Sulpicia Lepidina

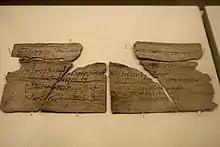
A letter from Claudia Severa inviting Sulpicia Lepidina to her birthday party.

Sulpicia Lepidina received two letters from Claudia Severa, wife of Aelius Brocchus, commander of a nearby fort. One of the letters from Severa is an invitation to a birthday party, which is perhaps the best-known of the Vindolanda tablets now at the British Museum.